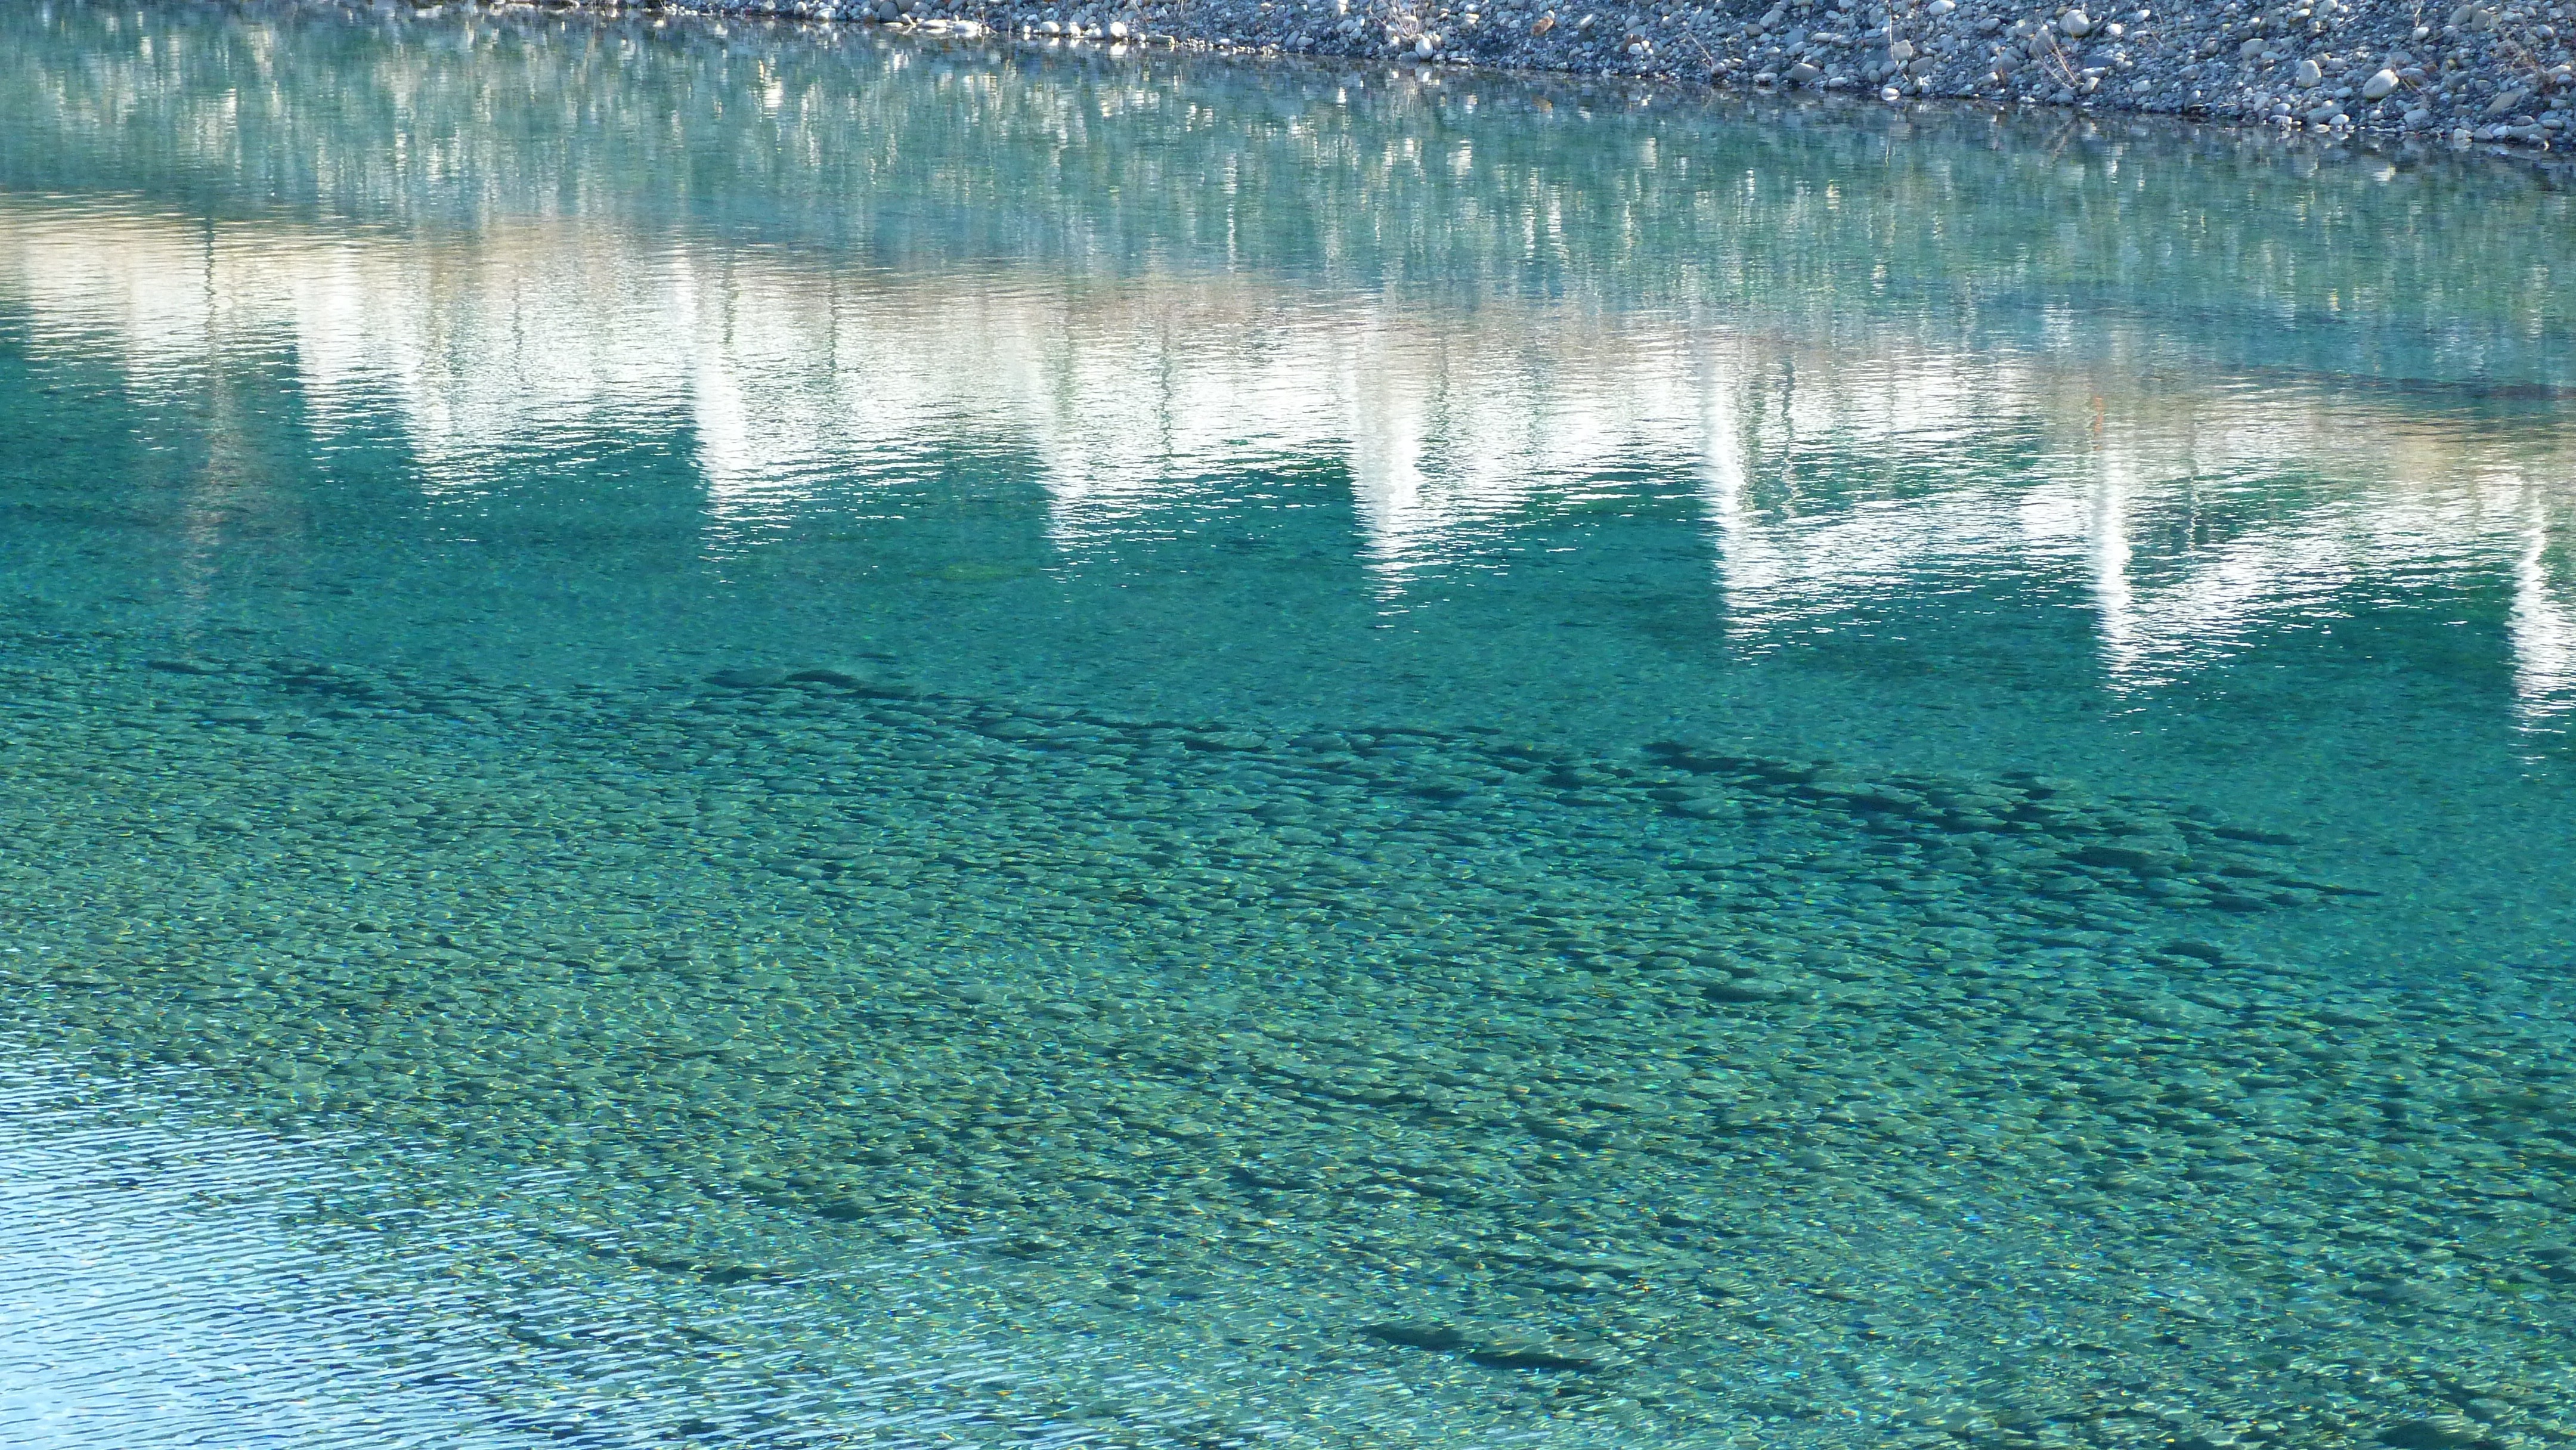
landscape, sea, water, nature, ocean, wave, lake, pond, underwater, reflection, lagoon, landscapes, reflections, transparency, wind wave